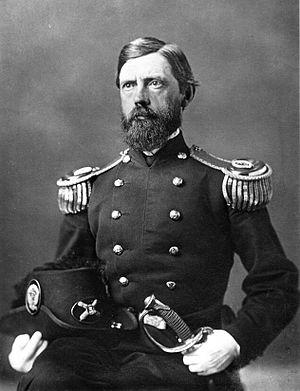
La campagne de Chancellorsville est une série d'opérations militaires et de combats ayant eu lieu en Virginie, dans le Comté de Spotsylvania, à proximité de Chancellorsville, sur le théâtre oriental de la guerre de Sécession, du 30 avril au 6 mai 1863.
John Fulton Reynolds, né le 20 septembre 1820 à Lancaster et mort le 1ᵉʳ juillet 1863 à Gettysburg, est un général de l'armée des États-Unis.